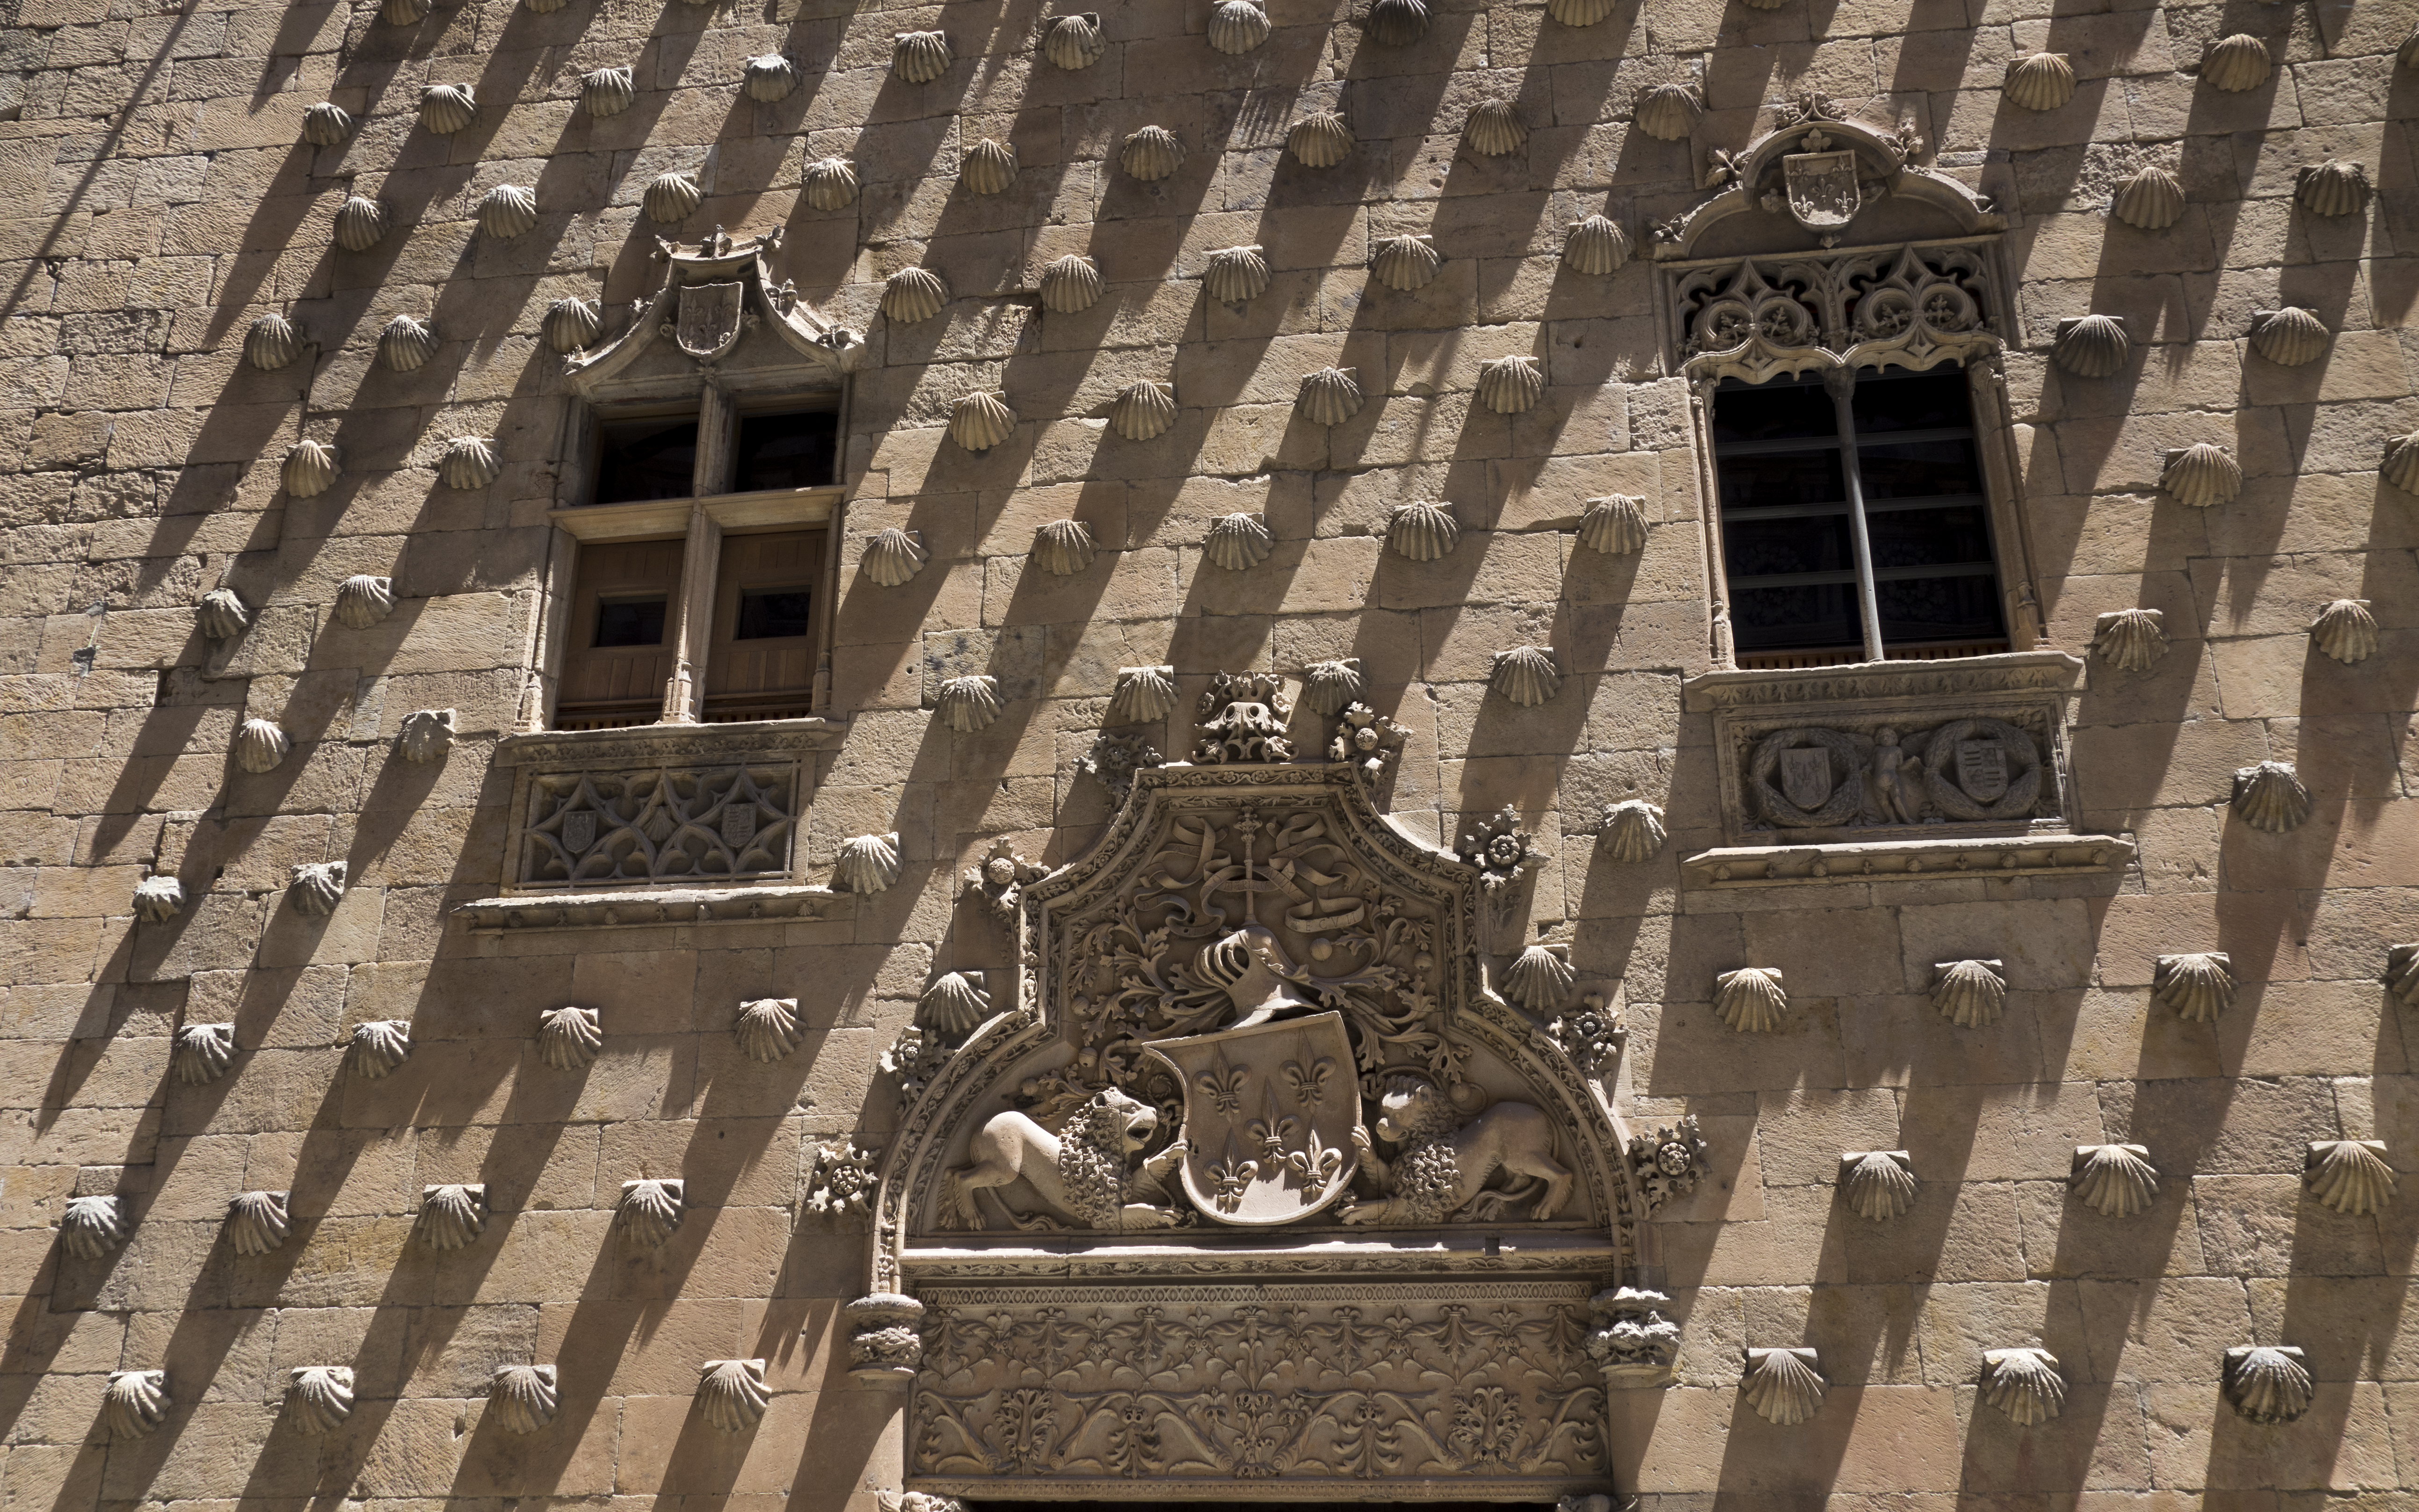
architecture, building, facade, church, cathedral, place of worship, espagne, temple, salamanque, castilleetle n, ancient history